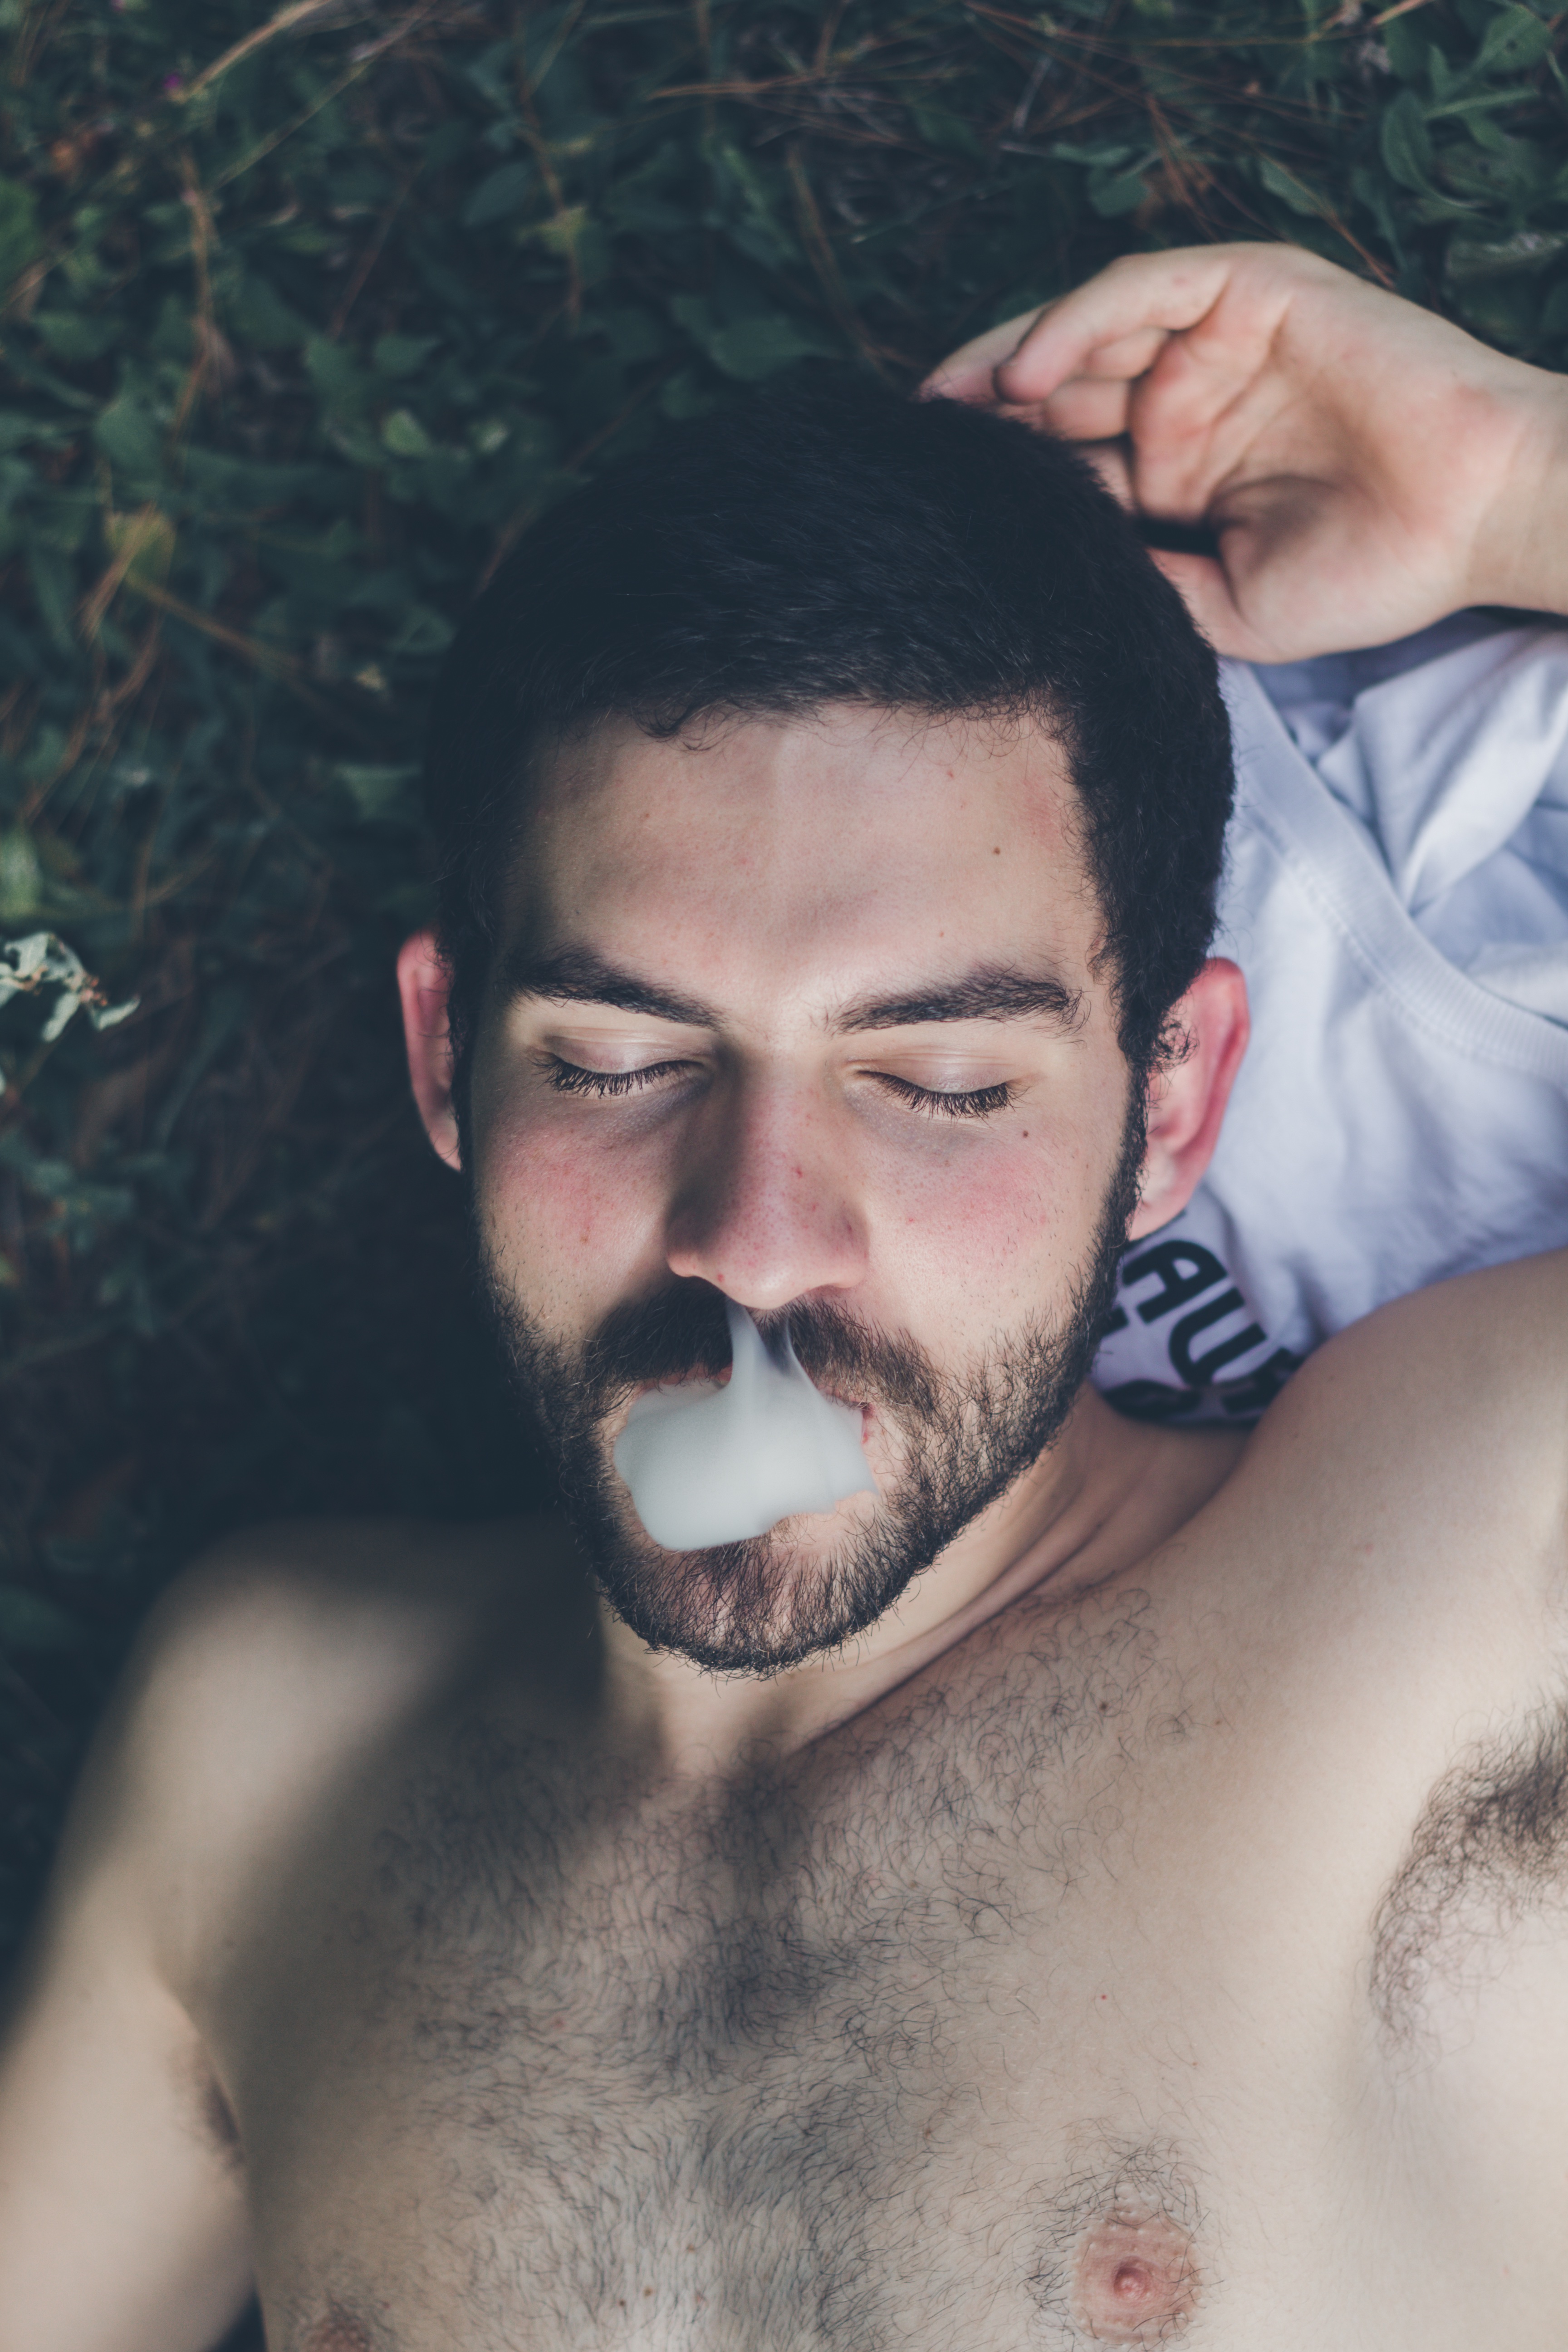
man, person, people, hair, male, portrait, hairstyle, beard, human body, face, nose, eye, head, skin, moustache, beauty, organ, emotion, facial hair